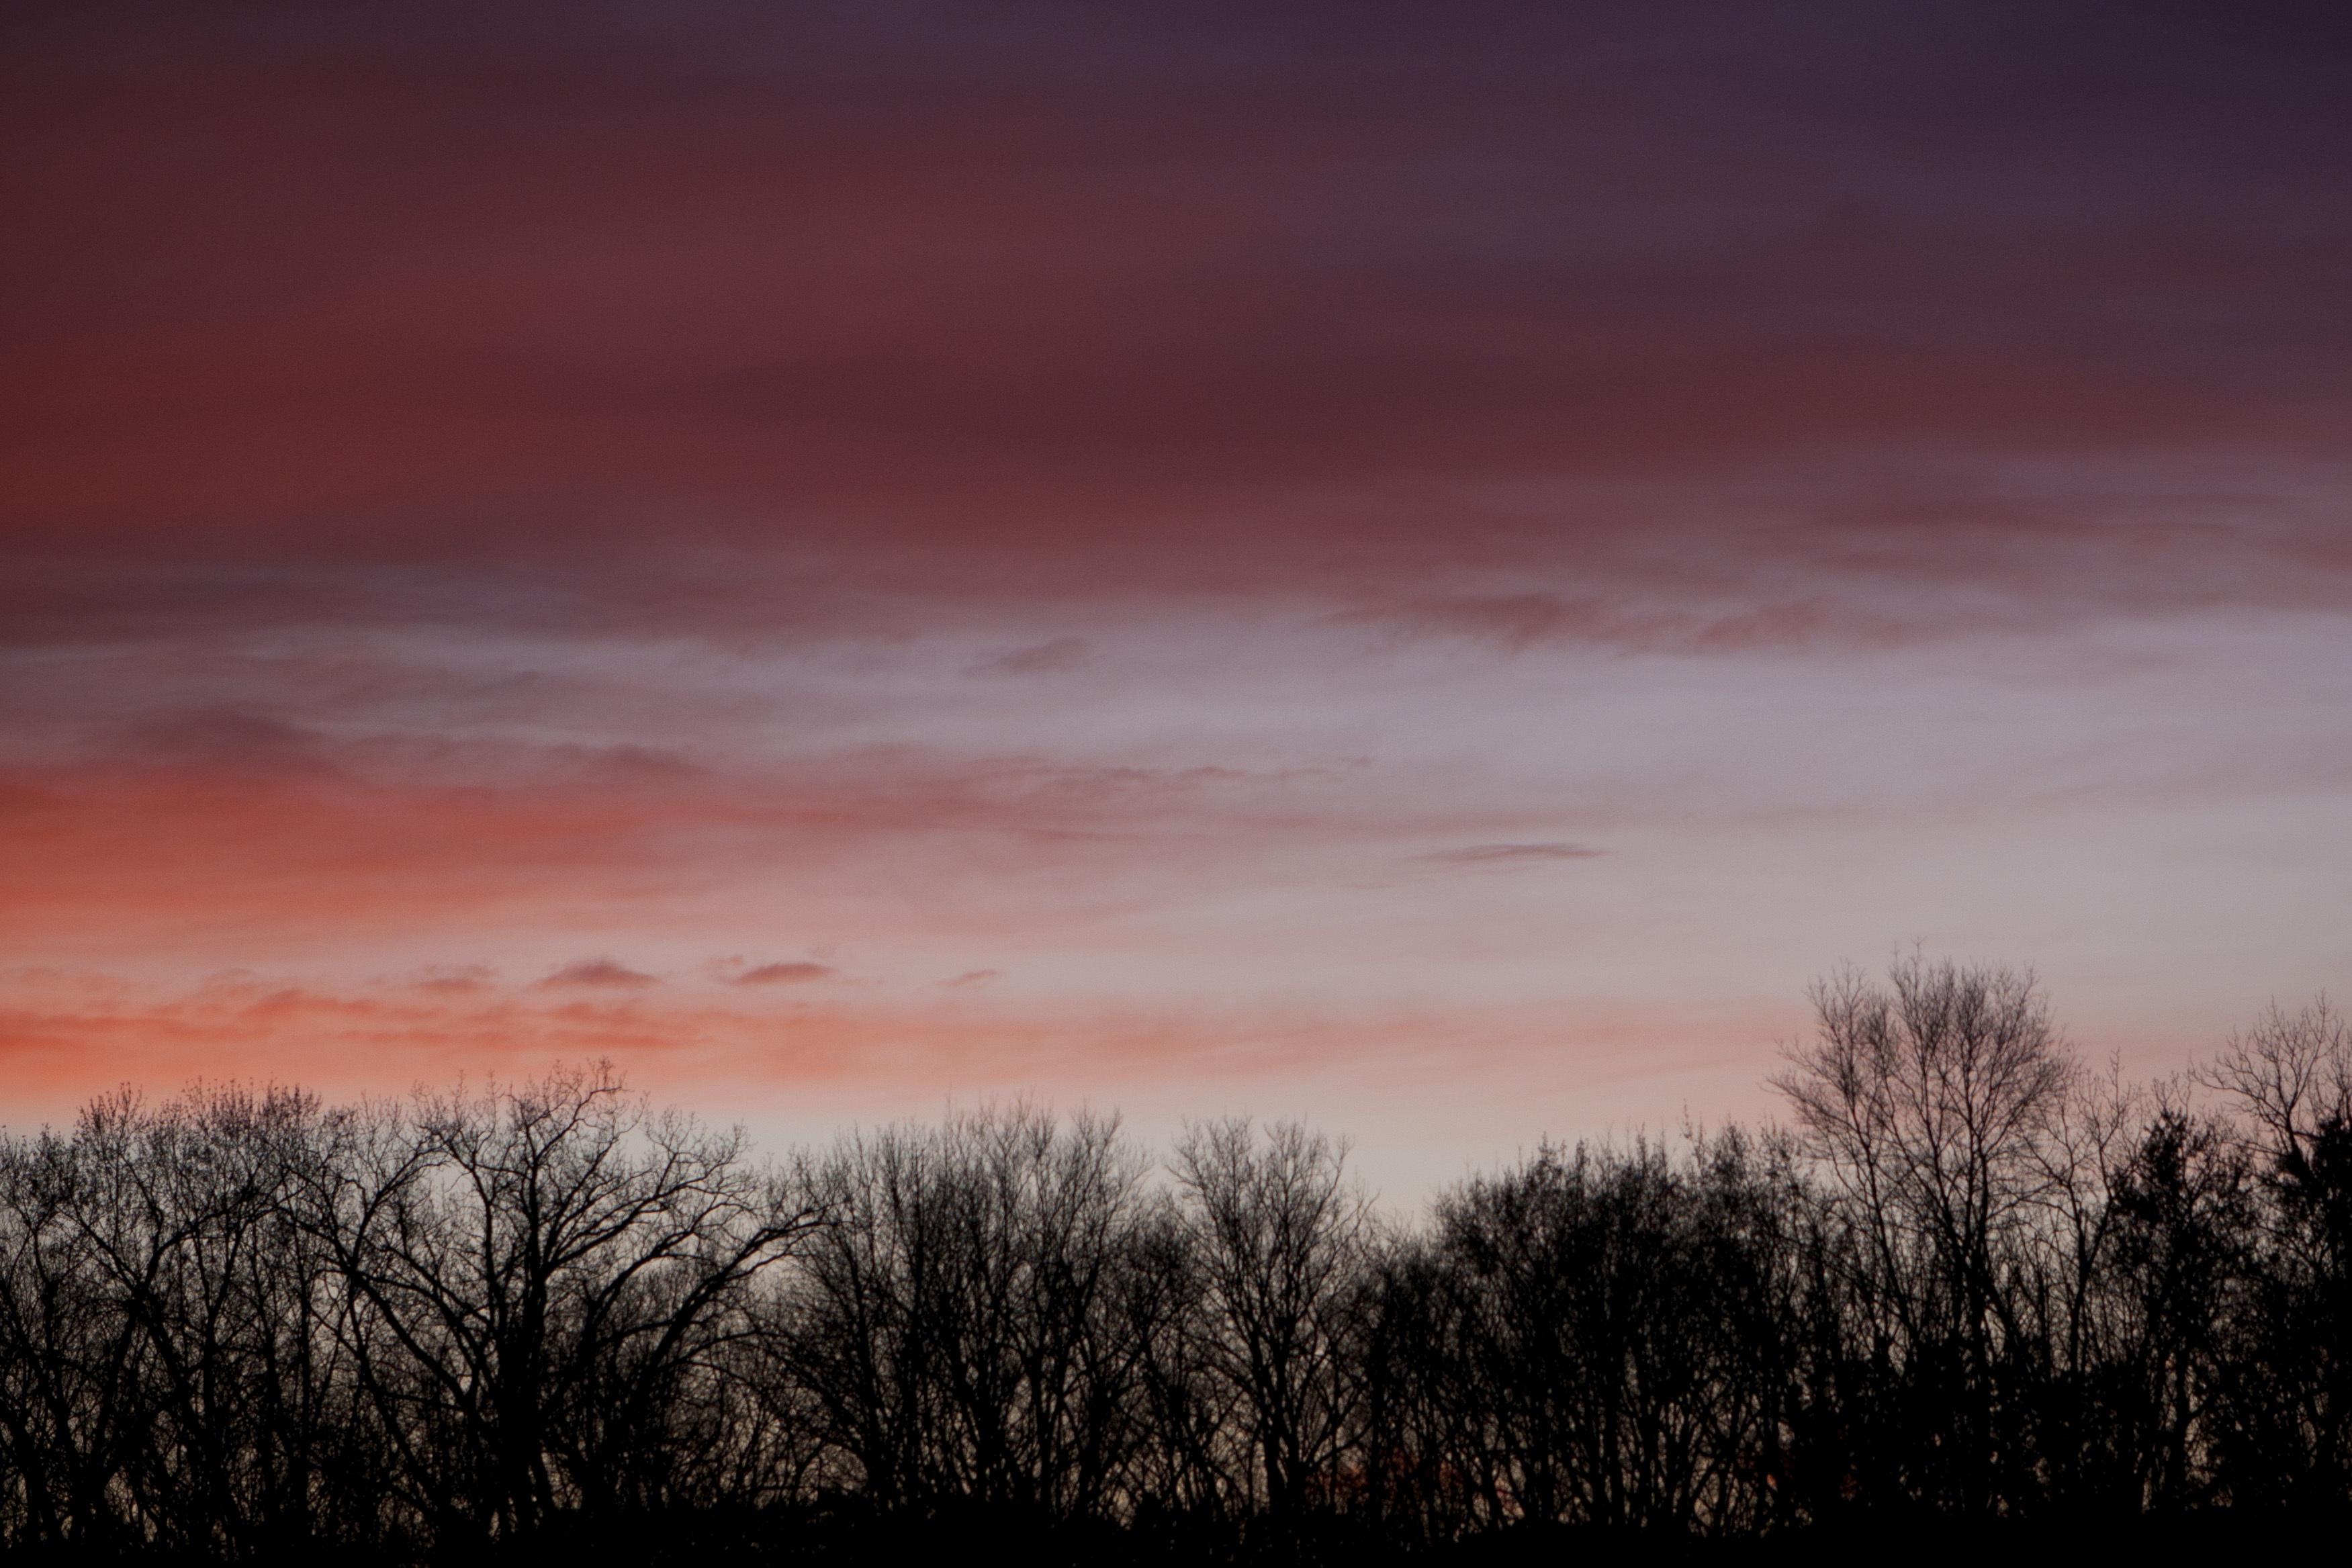
nature, horizon, cloud, sky, sunrise, sunset, prairie, sunlight, morning, dawn, atmosphere, dusk, evening, autumn, darkness, pink, trees, afterglow, meteorological phenomenon, atmospheric phenomenon, red sky at morning